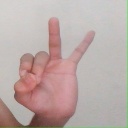
अक्षर: ण